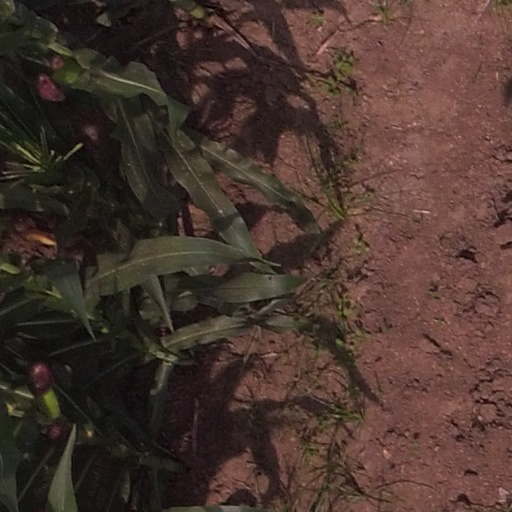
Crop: maize; corn